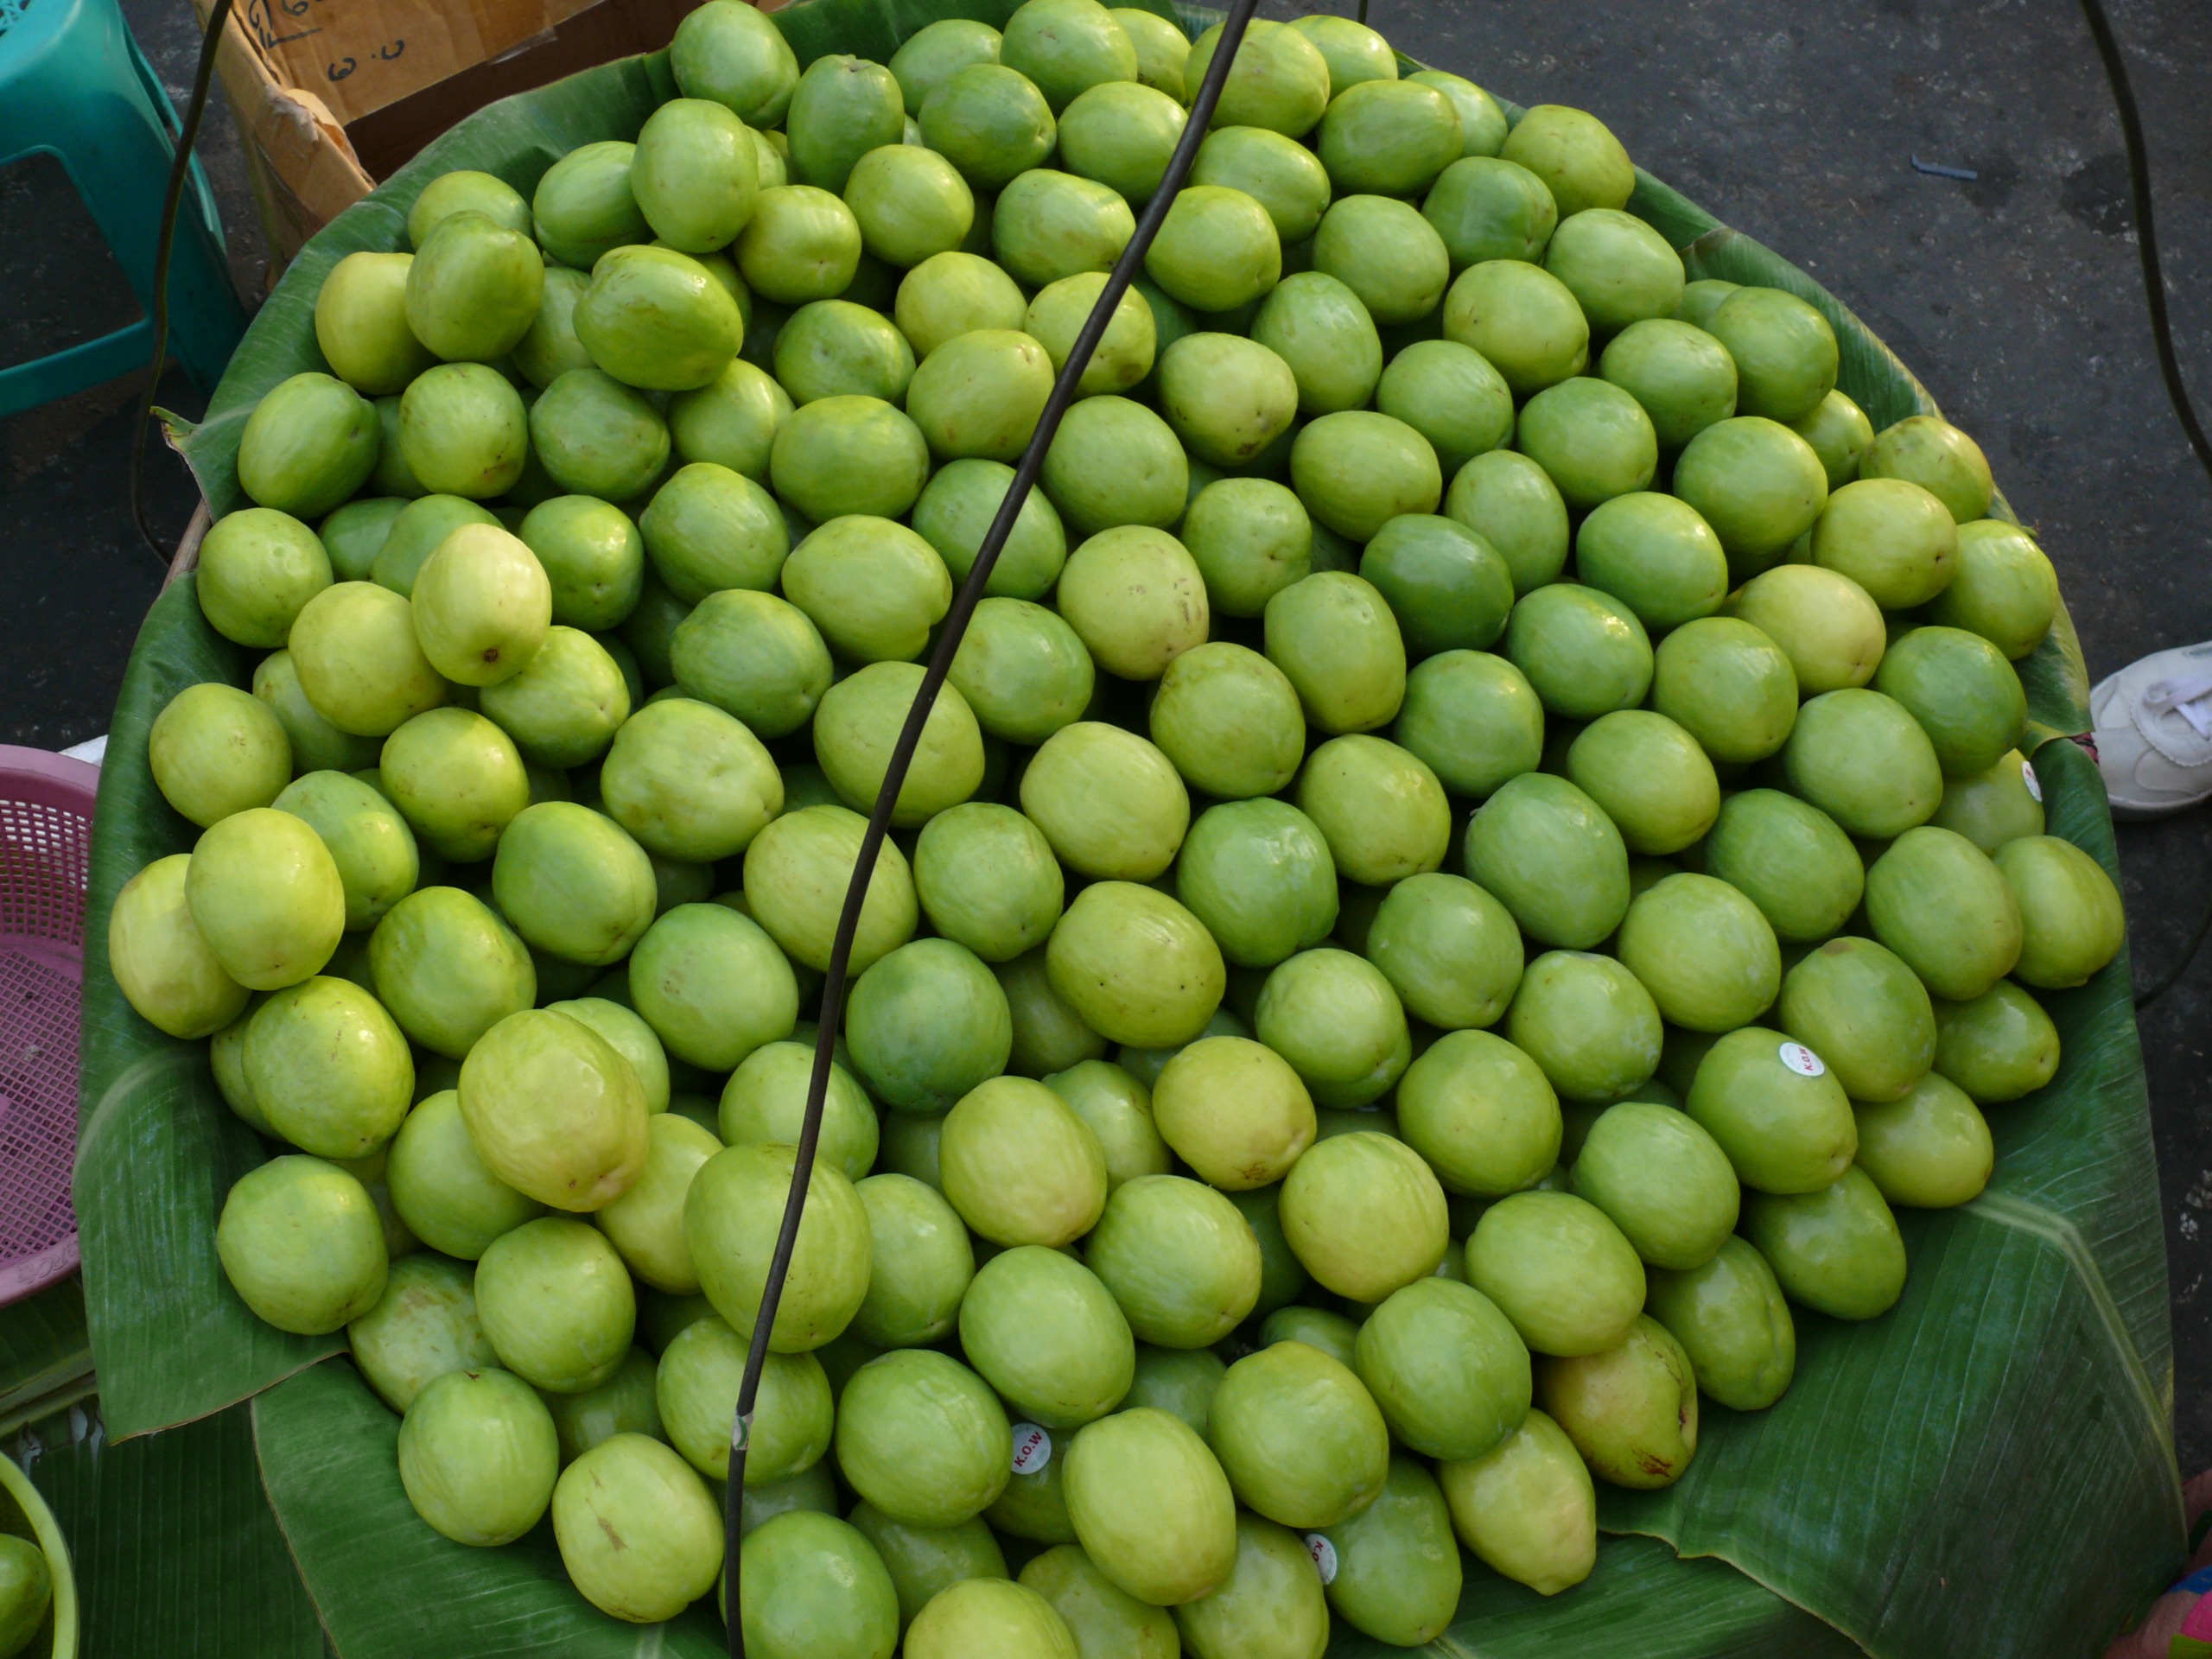
plant, fruit, food, produce, vegetable, crop, market, lime, fruits, myanmar, citrus, yangon, flowering plant, land plant, key lime